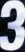
Number: 3